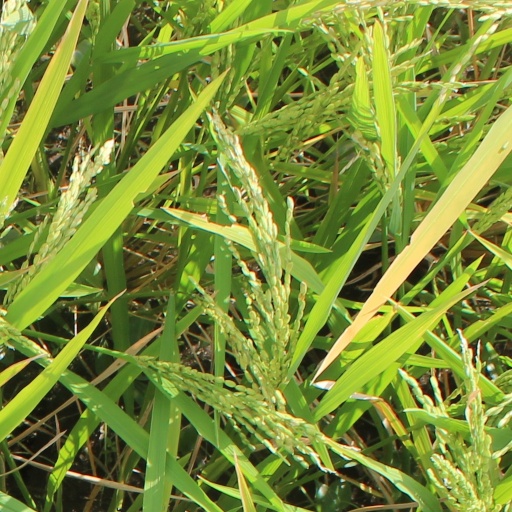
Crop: rice